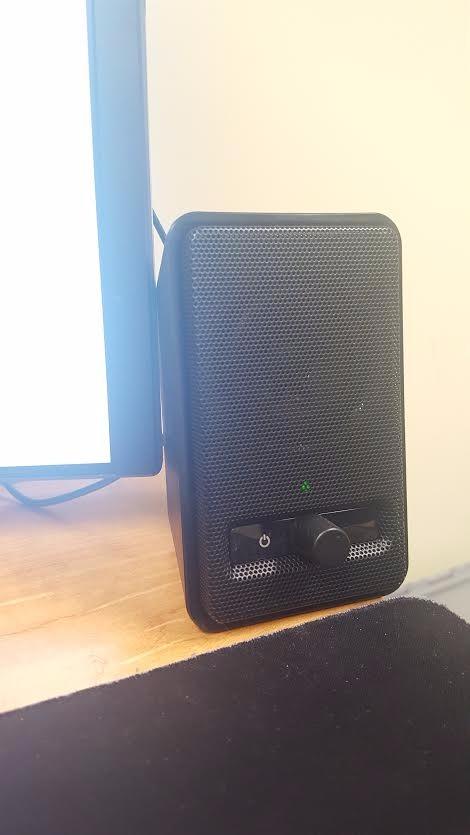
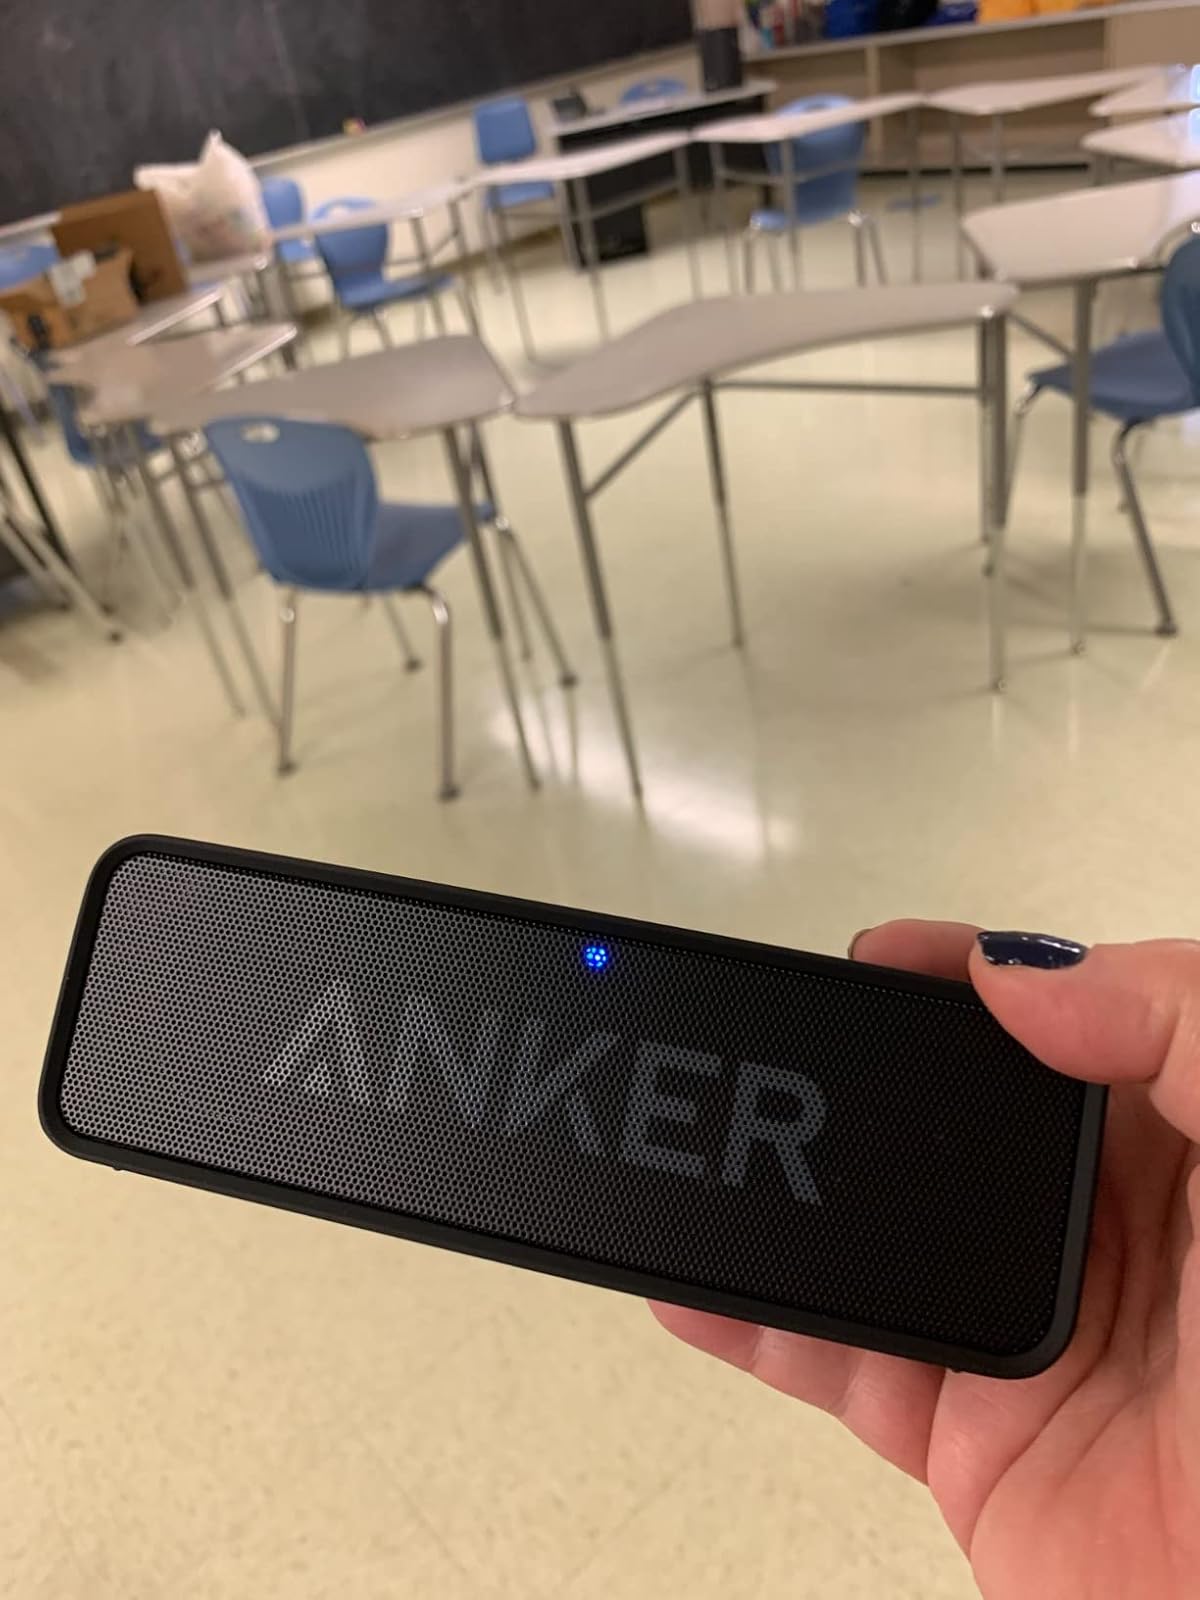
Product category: speaker
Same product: no